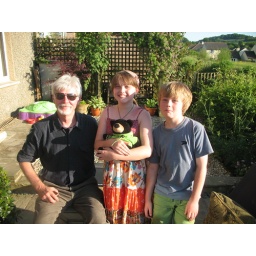
Emily holds a bear that traveled from Mr. Ferguson's class in New Hampshire as part of a classroom project.